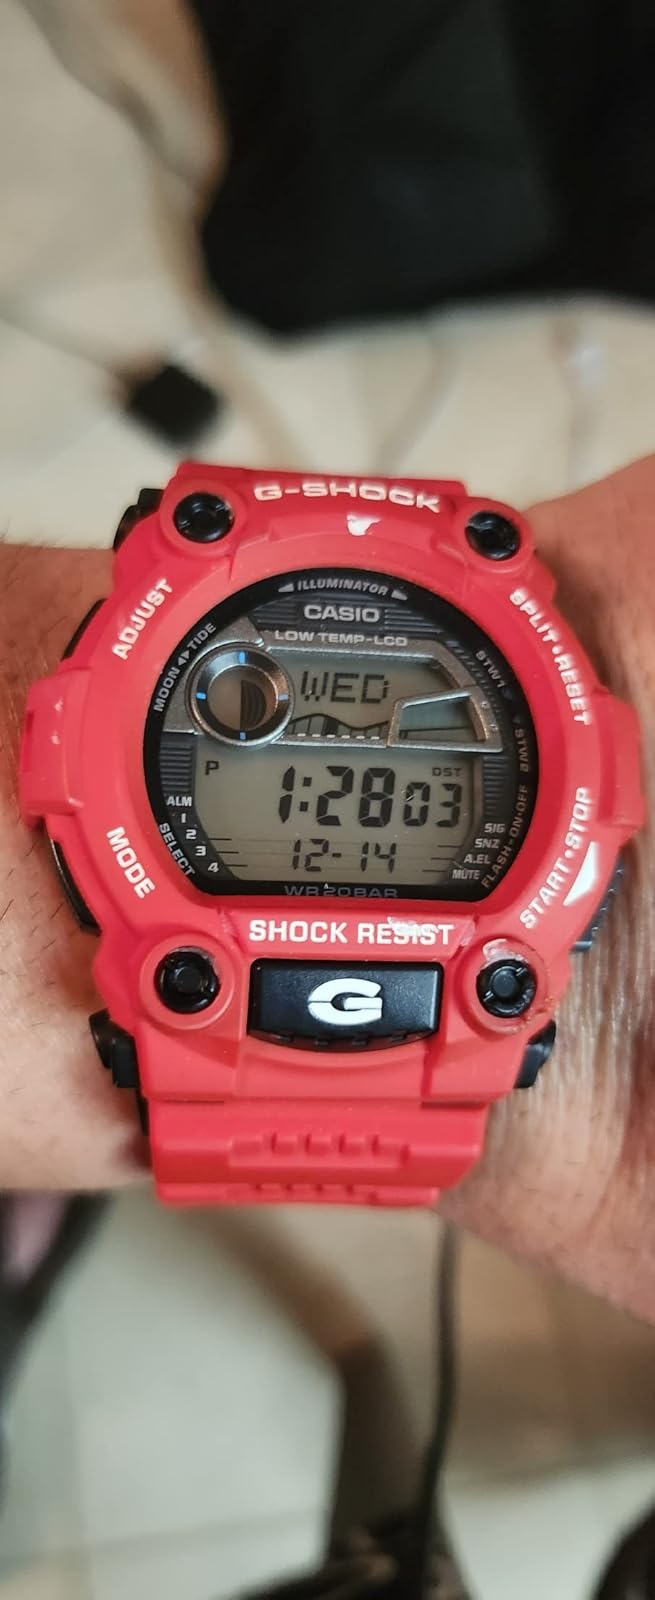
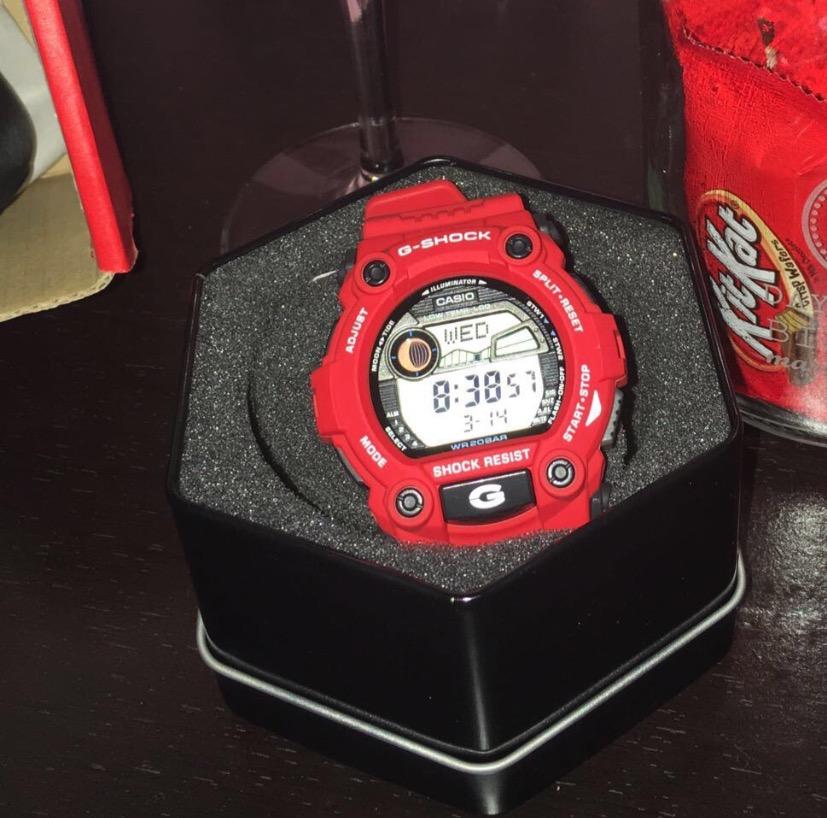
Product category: accessories_watch
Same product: yes